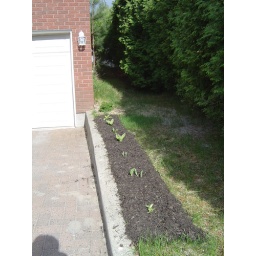
The side bed with hostas just starting to emerge and a boxwood planted near the corner of the house